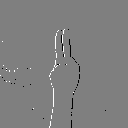
ASL letter: u